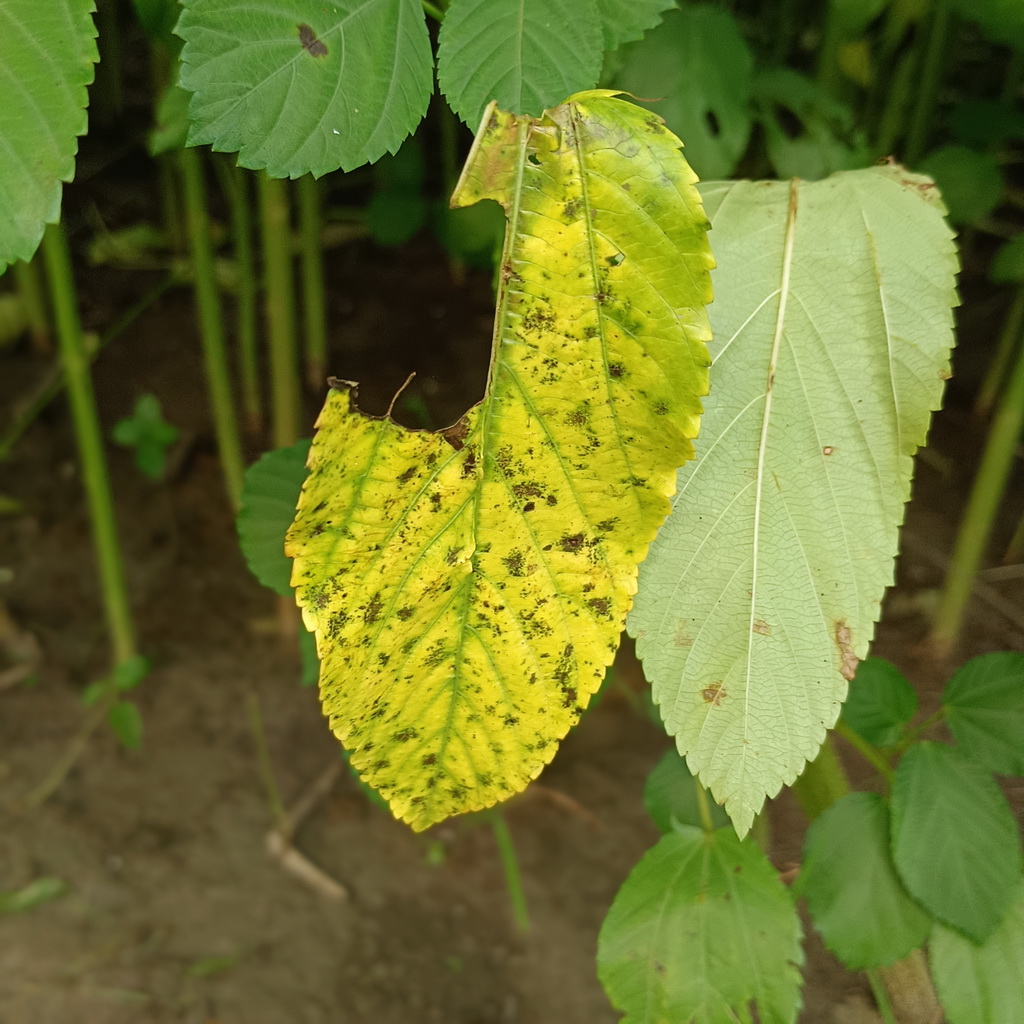
Label: Mosaic